Shu (god)

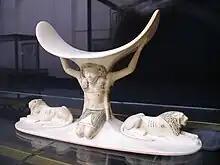
Headrest that depicts the god Shu holding up the sky

As the air, Shu was considered to be a cooling, and thus calming, influence, and pacifier. Due to the association with dry air, calm, and thus Ma'at (truth, justice, order, and balance), Shu was depicted as the dry air/atmosphere between the Earth and sky, separating the two realms after the event of the First Occasion. Shu was also portrayed in art as wearing an ostrich feather. Shu was seen with between one and four feathers. The ostrich feather was symbolic of lightness and emptiness. Fog and clouds were also Shu's elements and they were often called his bones. Because of his position between the sky and Earth, he was also known as the wind.